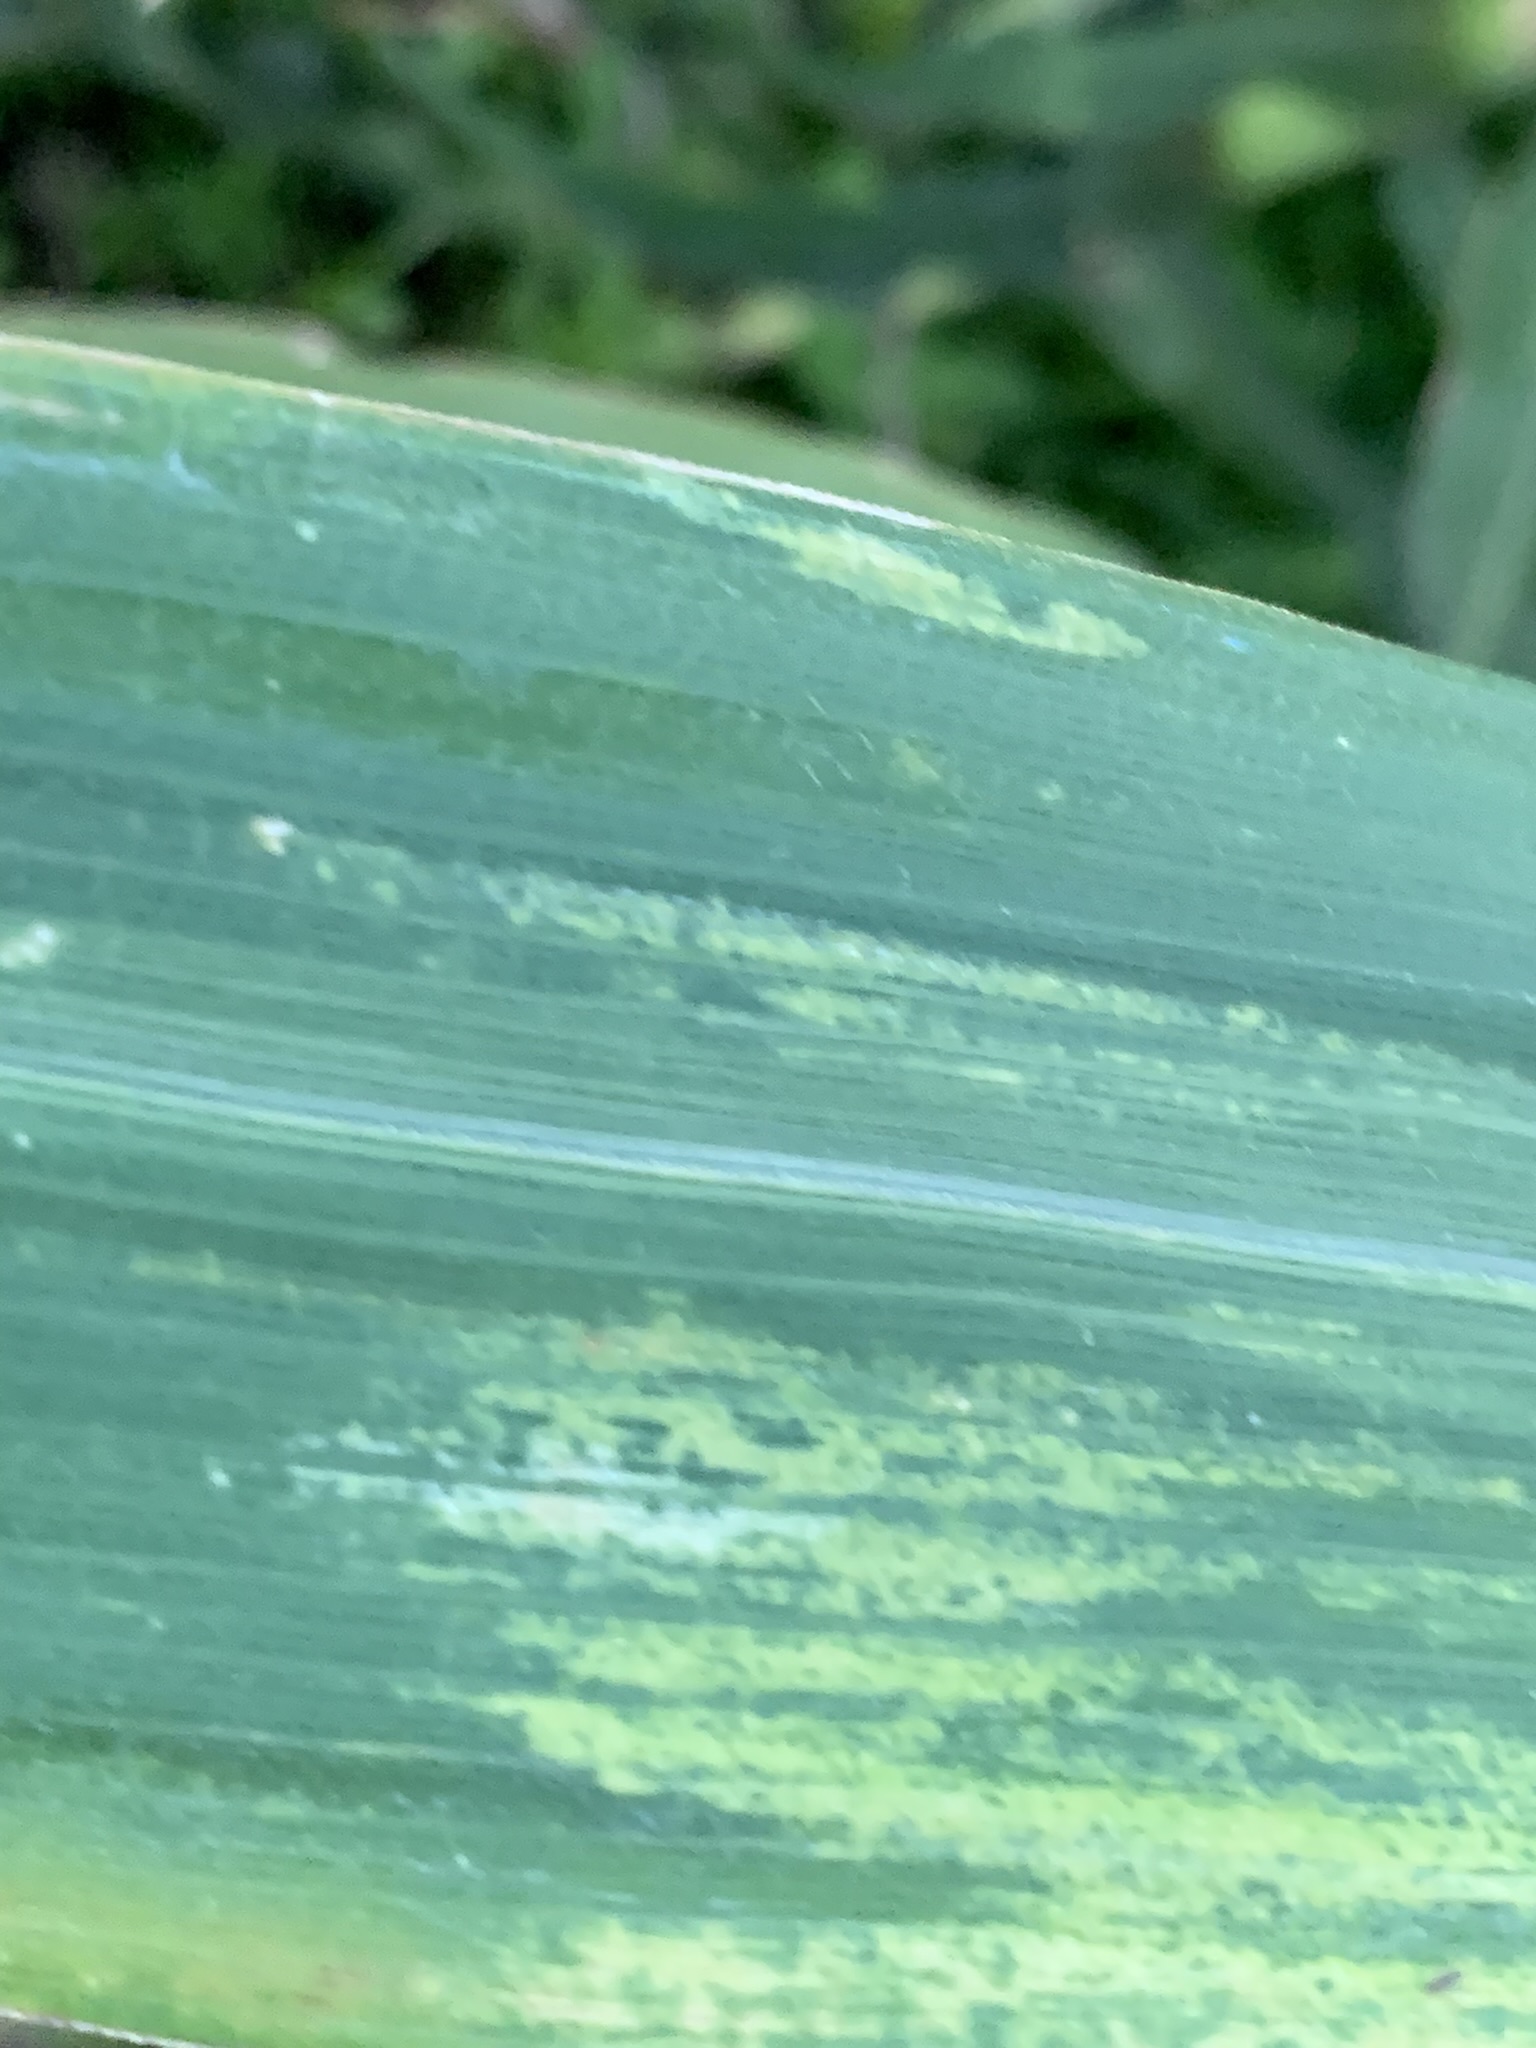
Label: MLN